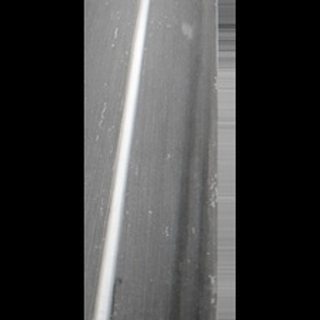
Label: sugarcane_mosaic